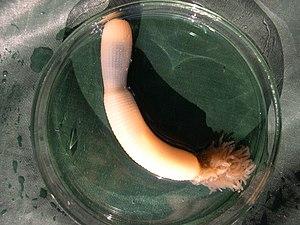
Les Eupriapulida sont le principal ordre de l'embranchement des Priapulida.
Priapulus est un genre de vers marins de l'embranchement des Priapulida.
Priapulus caudatus est une espèce de vers marins de l'embranchement des Priapulida du nord de l'océan Atlantique et de l'océan Arctique.